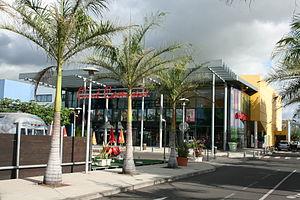
Vue de Ciné Cambaie, à Saint-Paul de La Réunion.
Le cinéma à La Réunion, présent sur l'île depuis 1896, est marqué par son insularité et son éloignement géographique de la métropole. En l'absence du Centre national de la cinématographie, il s'est doté de réseaux de distribution et de diffusion spécifiques. Ses paysages ont d'abord servi de cadre naturel à de nombreuses productions du cinéma et de la télévision et les manifestations cinématographiques, telles que les festivals, s'y sont multipliées. La technologie numérique facilite désormais le développement des productions locales, dont la plupart reflètent les particularités d'une société multiculturelle et multilingue.